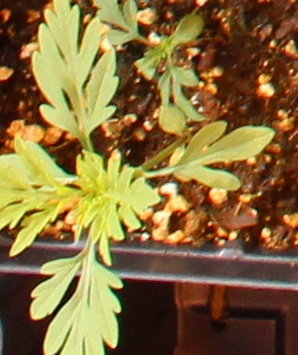
Label: Ragweed